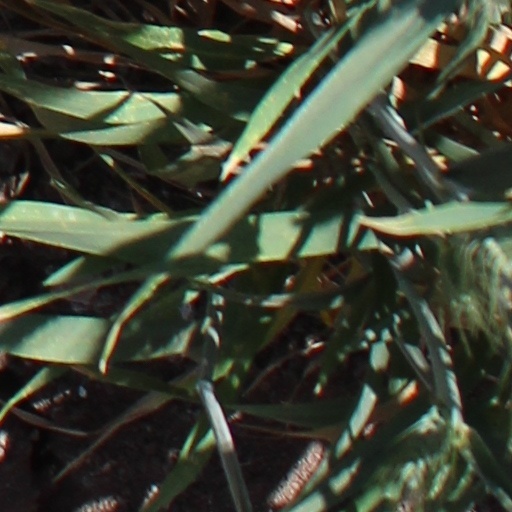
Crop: wheat